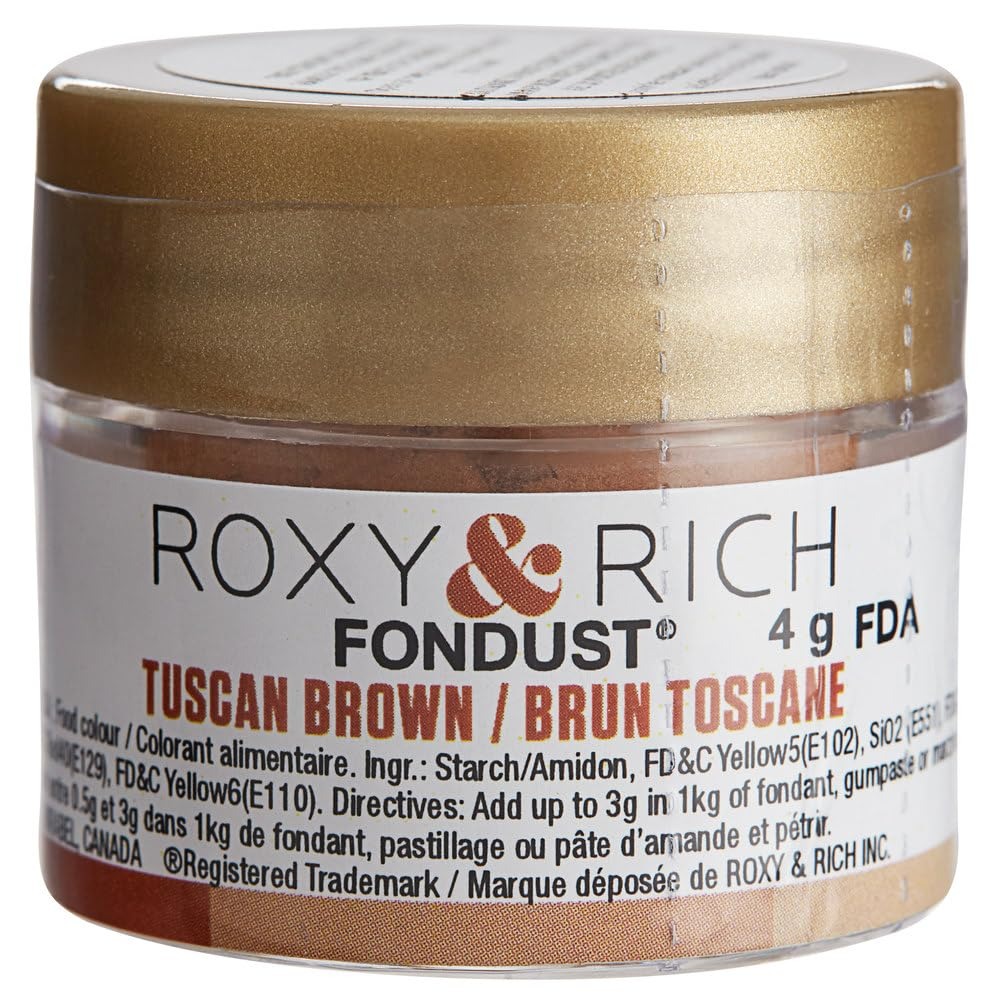
Item Name: Roxy & Rich Fondust Powder Food Color, 4 Grams Tuscan Brown
Bullet Point 1: Fondust is a fantastic coloring product for pastry chefs; it is the only water-soluble color that can be used directly in food; easy to use, Fondust is a microencapsulated food coloring especially designed for coloring food with very low water content; it can be used to color fondant, sugar work (before or after baking), almond paste, royal icing, buttercream, cake mix, macaroons, decorating gel, candy -- practically everything . . . except pure chocolate
Bullet Point 2: Advantages: concentrated color; matte finish; immediate coloring; does not change food consistency; UV-resistant color; free of nuts, lactose and gluten; vegan; 100-percent edible; UV-resistant color. Fondust offers greater fade resistance than coloring gels or pastes; with Fondust, colors keep their intensity longer than other food colors; color fading is caused by UV rays hitting the color; all colors eventually fade (continued in next bullet point)
Bullet Point 3: (Continued from last bullet point) most gel and paste formulas consist of an acidic solution whose pH is below 5, but Fondust is free of acid and free of preservatives; when food colors are exposed to an acid whose pH is below 5, some colors become unstable and fade faster when in contact with UV rays; if you experience increased fading with Fondust, check for acids in the ingredients of the food you are coloring
Bullet Point 4: Fondust is easy to use: simply knead up to 3 grams into 1 kilogram of fondant to achieve maximum color intensity; food products containing titanium dioxide (white pigment) will probably require more Fondust to reach maximum color intensity; Fondust color meets health Canada and the European commission food safety standards; Fondust does not at all affect the taste or the texture of food
Bullet Point 5: With Fondust you will achieve bright or very dark color (depending on which color you're using) in three fast and easy steps: open the jar over a paper towel and dip the fondant into the jar; if you have a lot of fondant, set it in a bowl and add the desired amount of Fondust [maximum 3 grams of Fondust per 0.9 kilograms of fondant (0.1 ounce per 2 pounds)]; knead gently for 2 to 3 minutes, or until the powder is well incorporated into the fondant; now you are ready to begin creating
Product Description: Fondust is a fantastic coloring product for pastry chefs; it is the only water-soluble color that can be used directly in food; easy to use, Fondust is a microencapsulated food coloring designed for coloring food with low water content; it can be used to color fondant, sugar work (before or after baking), almond paste, royal icing, buttercream, cake mix, macaroons, decorating gel, candy -- practically everything…except pure chocolate. Advantages: concentrated color, matte finish, immediate coloring, unchanging food consistency, UV-resistant color. Free of nuts, lactose, gluten; vegan, vegetarian, 100-percent edible (as approved for burgundy by Canada and USA); UV-resistant color: Fondust offers greater fade resistance compared with coloring gels or pastes; with Fondust, colors keep their intensity longer than with other food colors; color fading is caused by UV rays hitting the color; all colors eventually fade; most gel and paste formulas consist of an acidic solution whose pH is below 5, but Fondust is free of acid and free of preservatives; when food colors are exposed to an acid whose pH is below 5, some colors become unstable and fade faster when in contact with UV rays; if you experience increased fading with Fondust, check for acids in the ingredients of the food you are coloring. Fondust is easy to use: Simply knead up to 3 grams into 1 kilogram of fondant to achieve maximum color intensity; food products containing titanium dioxide (white pigment) will probably require more Fondust to reach maximum color intensity; with Fondust you will achieve bright or very dark color (depending on which color you're using) in three fast and easy steps: open the jar over a paper towel and dip the fondant into the jar; if you have a lot of fondant, set it in a bowl and add the desired amount of Fondust [maximum 3 grams per 0.9 kilograms (0.1 ounce per 2 pounds)]; knead gently for 2 to 3 minutes, or until the powder is well incorporated into the fondant; now you are ready.
Value: 0.1411
Unit: Ounce

Price: 8.29